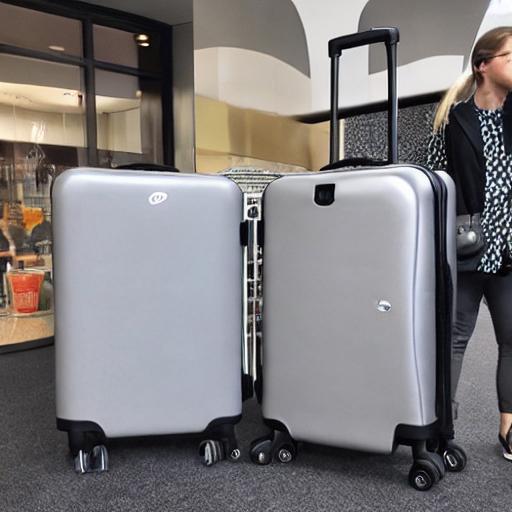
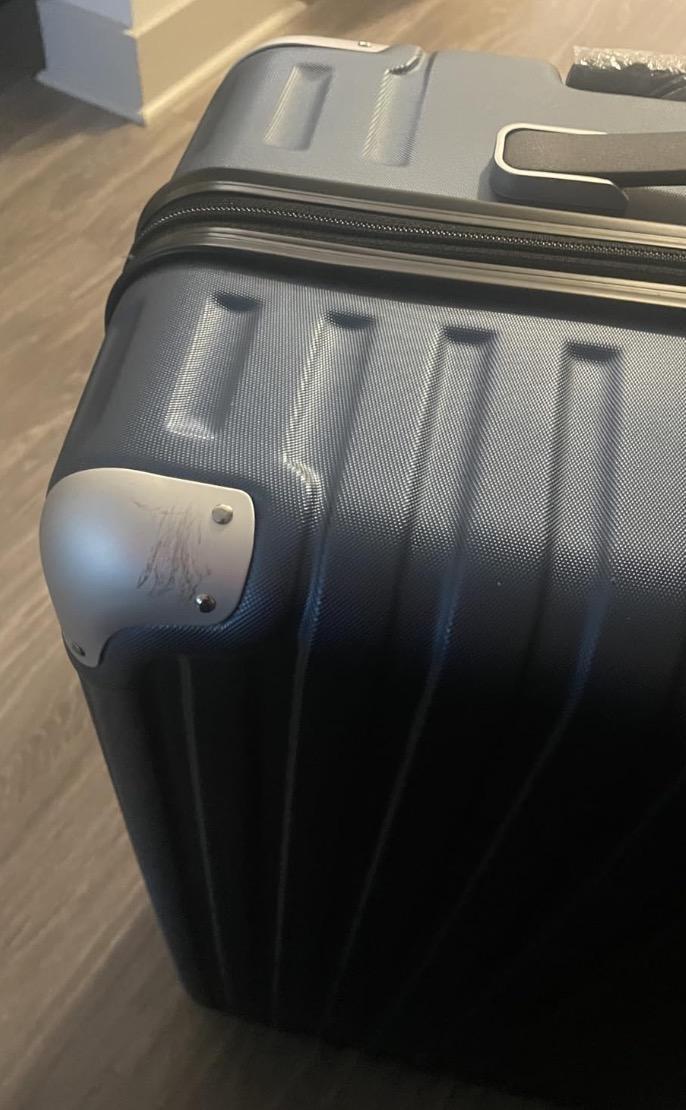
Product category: items_tea
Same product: no